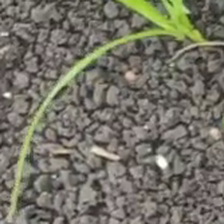
Weed species: Digitaria_SP_(Digitaria Sanguinalis )